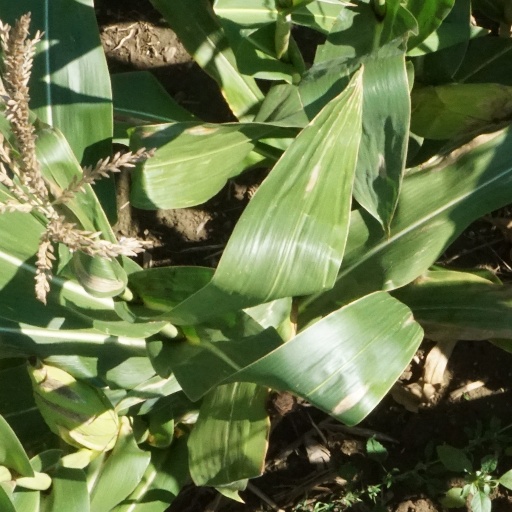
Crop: maize; corn